Maria Halych

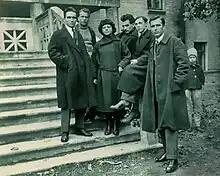
Members of the literary group Lanka, 1925. Left to right: Borys Antonenko-Davydovych, Hryhoriy Kosynka, Maria Halych, Yevhen Pluzhnyk, Valerian Pidmohylny, Todos Osmachka.

After the rehabilitation of the members of “Lanka,” Halych takes an active part in the Lviv evenings of commemoration and writes memories about Yevhen Pluzhnyk, Hryhorii Kosynka, and Valerian Pidmohylny, which remained in manuscripts.